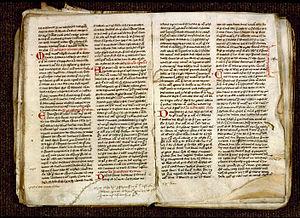
La codicologie est l'étude des manuscrits reliés en codex en tant qu'objets matériels. Le codex s'apparente aux livres modernes, dont on peut feuilleter les pages. Il est apparu dans le monde occidental dans le courant du IIIᵉ siècle apr. J.-C. Il a, lentement, supplanté les volumina devenus rotuli, qui demeurèrent longtemps le mode de présentation traditionnelle des écrits, c'est-à-dire sous forme de rouleau qu'on déployait pour pouvoir lire le texte.